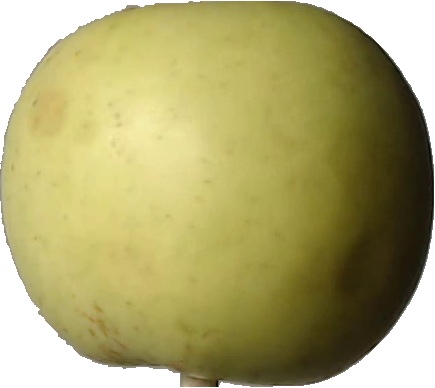
Label: apple_golden_3